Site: brandenburg
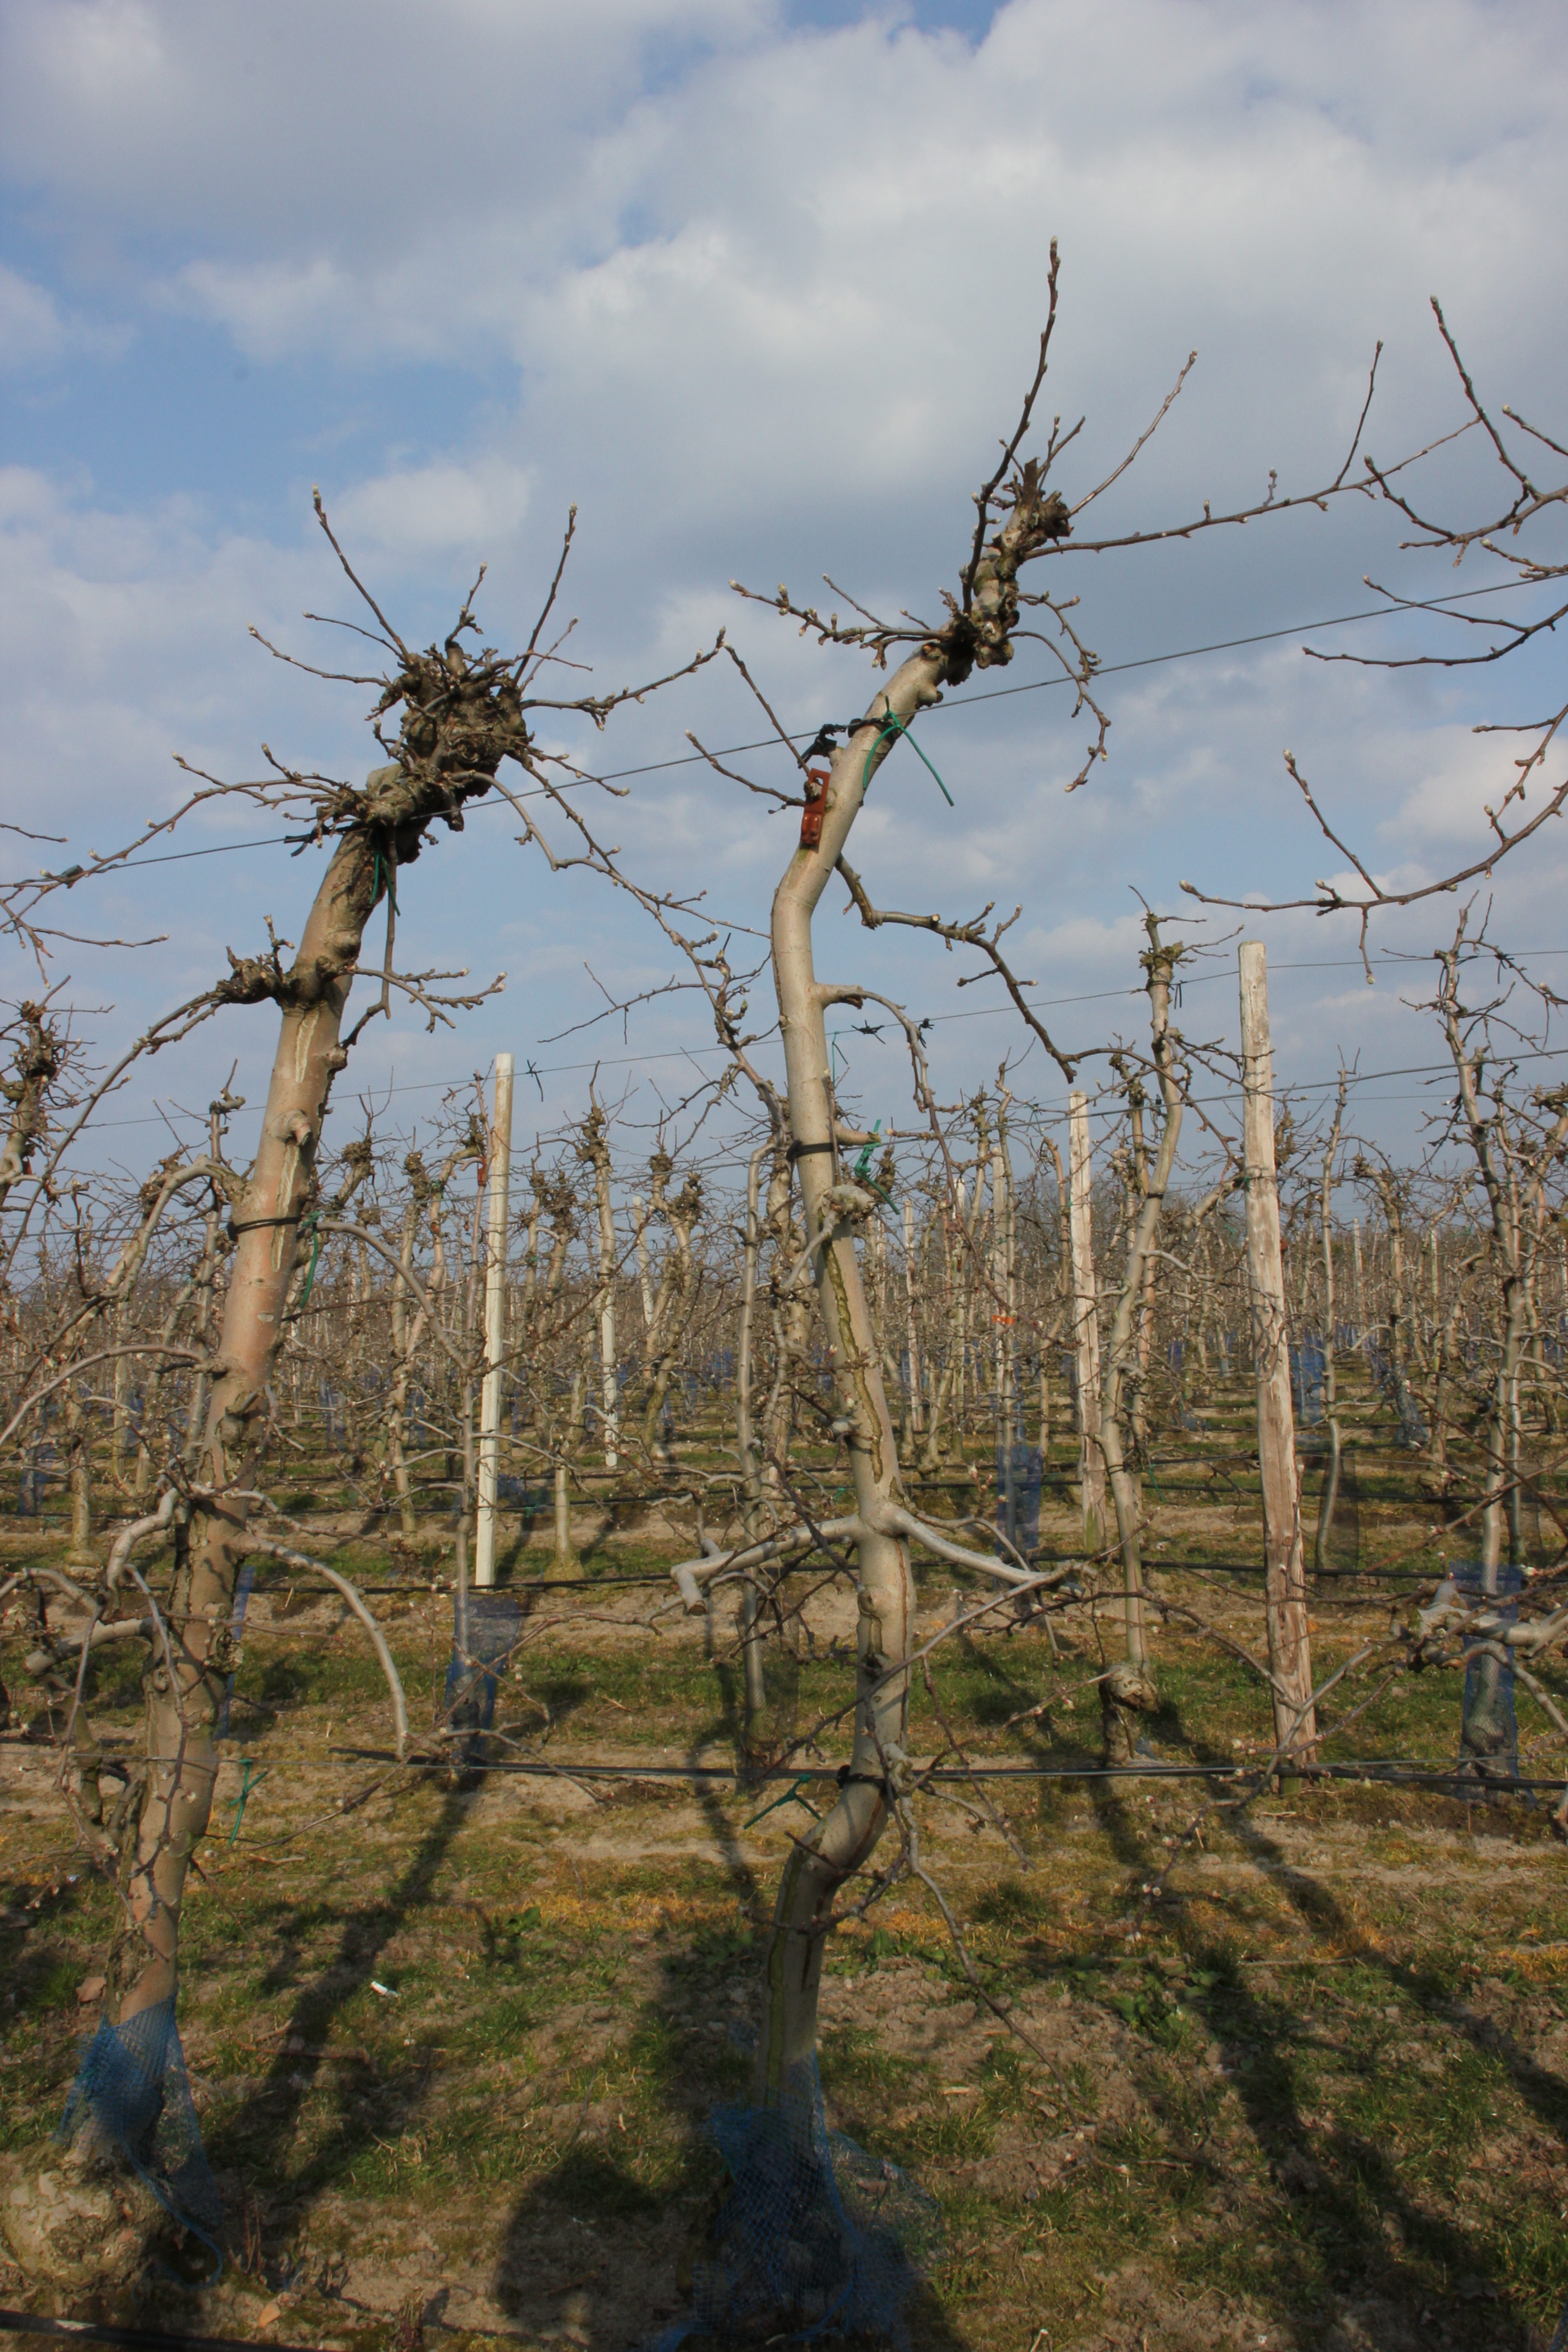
Growth stage (BBCH 03): Bud development